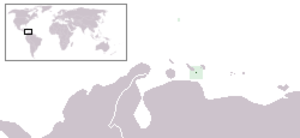
Klein Curaçao
Klein Curaçaos beliggenhed
Klein Curaçao er en ubeboet ø i det Karibiske Hav på 1,7 kvadratkilometer beliggende 28 kilometer sydøst for hovedøen Curaçao og cirka 30 kilometer syd for Bonaire.